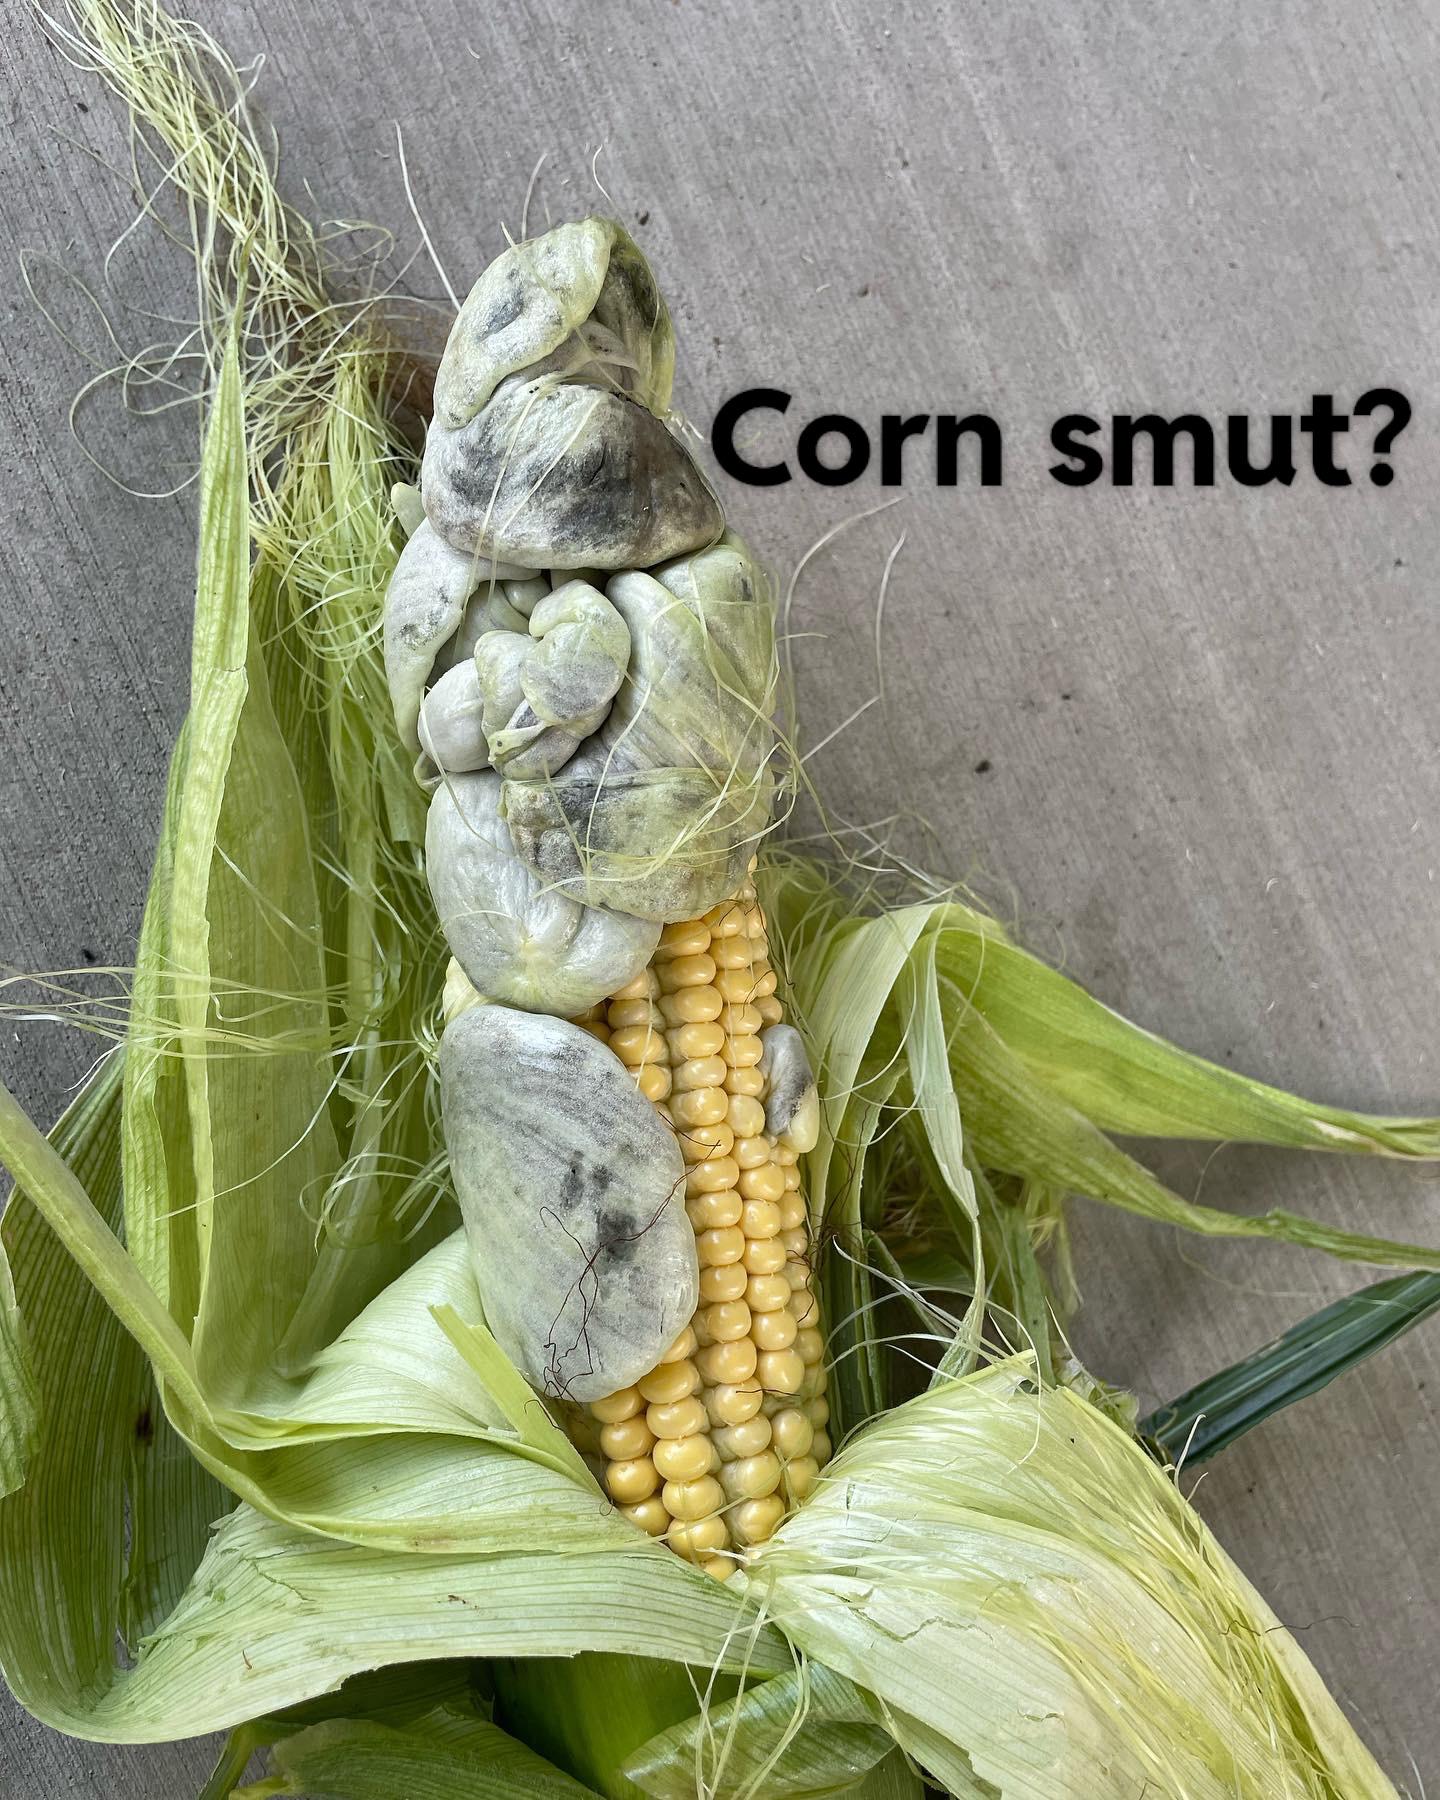
Plant: Corn
Disease: corn smut